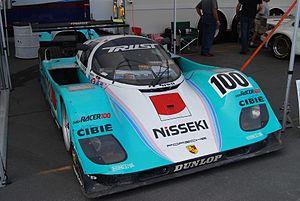
Le Championnat du Japon de sport-prototypes 1989 est la 7ᵉ saison du Championnat du Japon de sport-prototypes. Il s'est couru du 12 mars 1989 au 8 octobre 1989, comprenant six épreuves.
LeTrust Racing Team était une écurie de sport automobile japonaise ayant participé au Championnat du Japon de sport-prototypes ainsi qu'a certaines manches japonaises du Championnat du monde des voitures de sport et aux 24 Heures du Mans.
Les 1 000 kilomètres de Fuji 1989, disputées le 30 avril 1989 sur le Fuji Speedway, ont été la deuxième manche du Championnat du Japon de sport-prototypes 1989.